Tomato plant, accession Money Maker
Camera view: bottom (45 deg); turntable rotation: 270 degrees
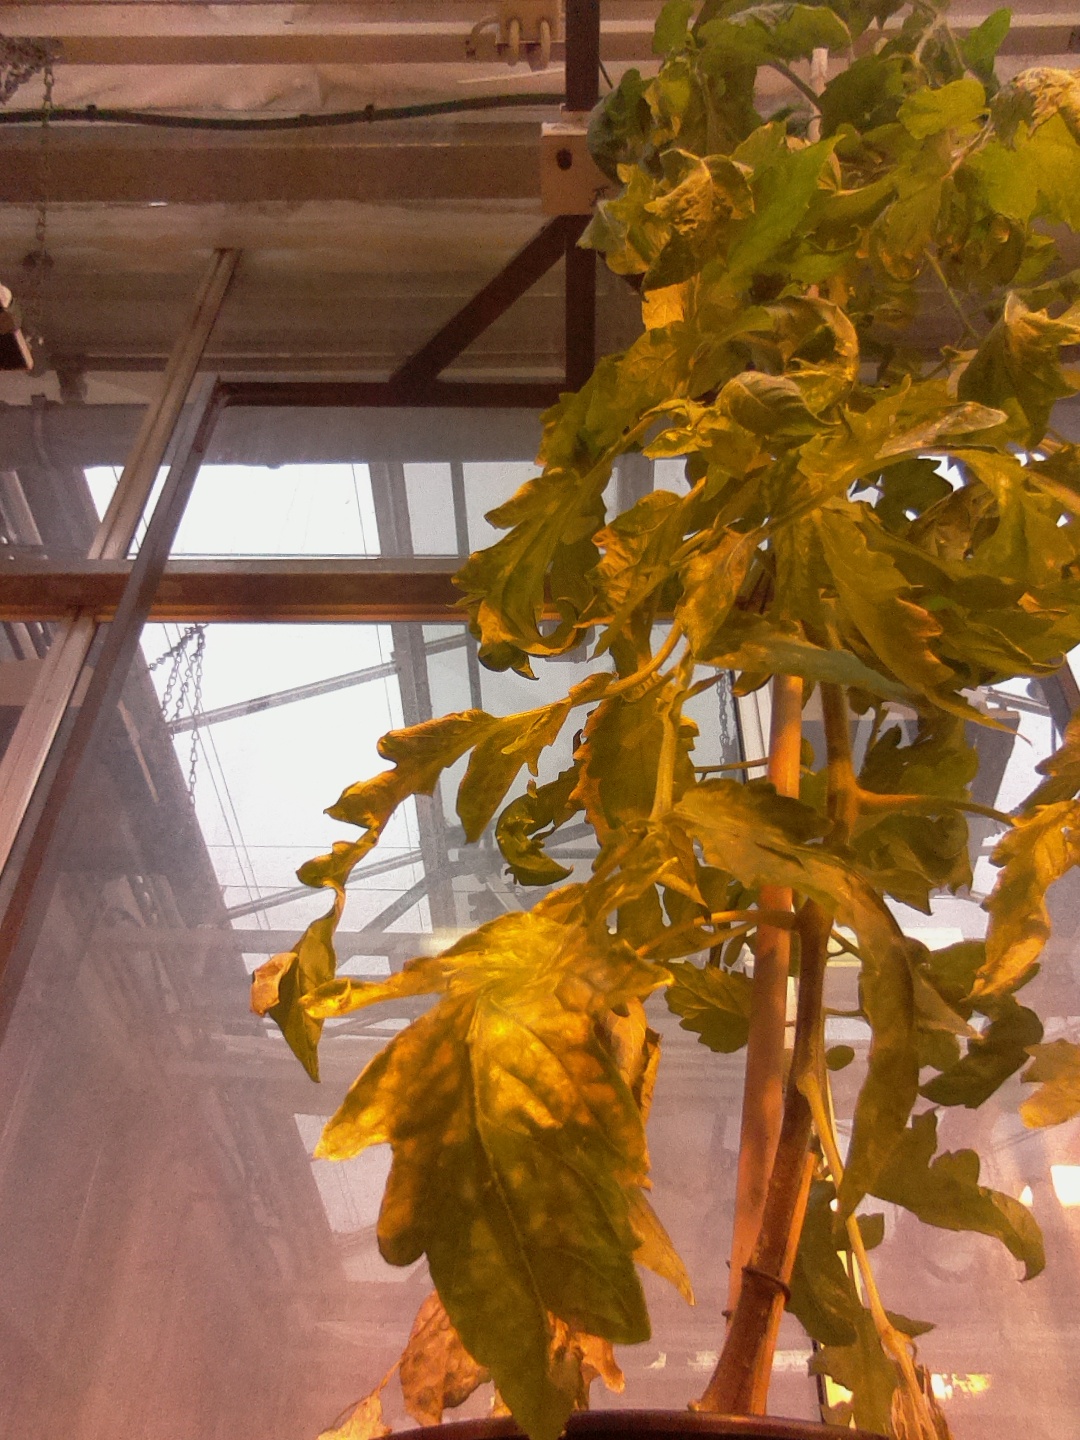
BBCH growth stage 71: 10%-20% of final fruit size